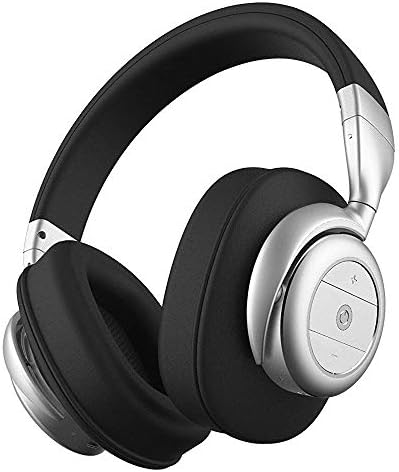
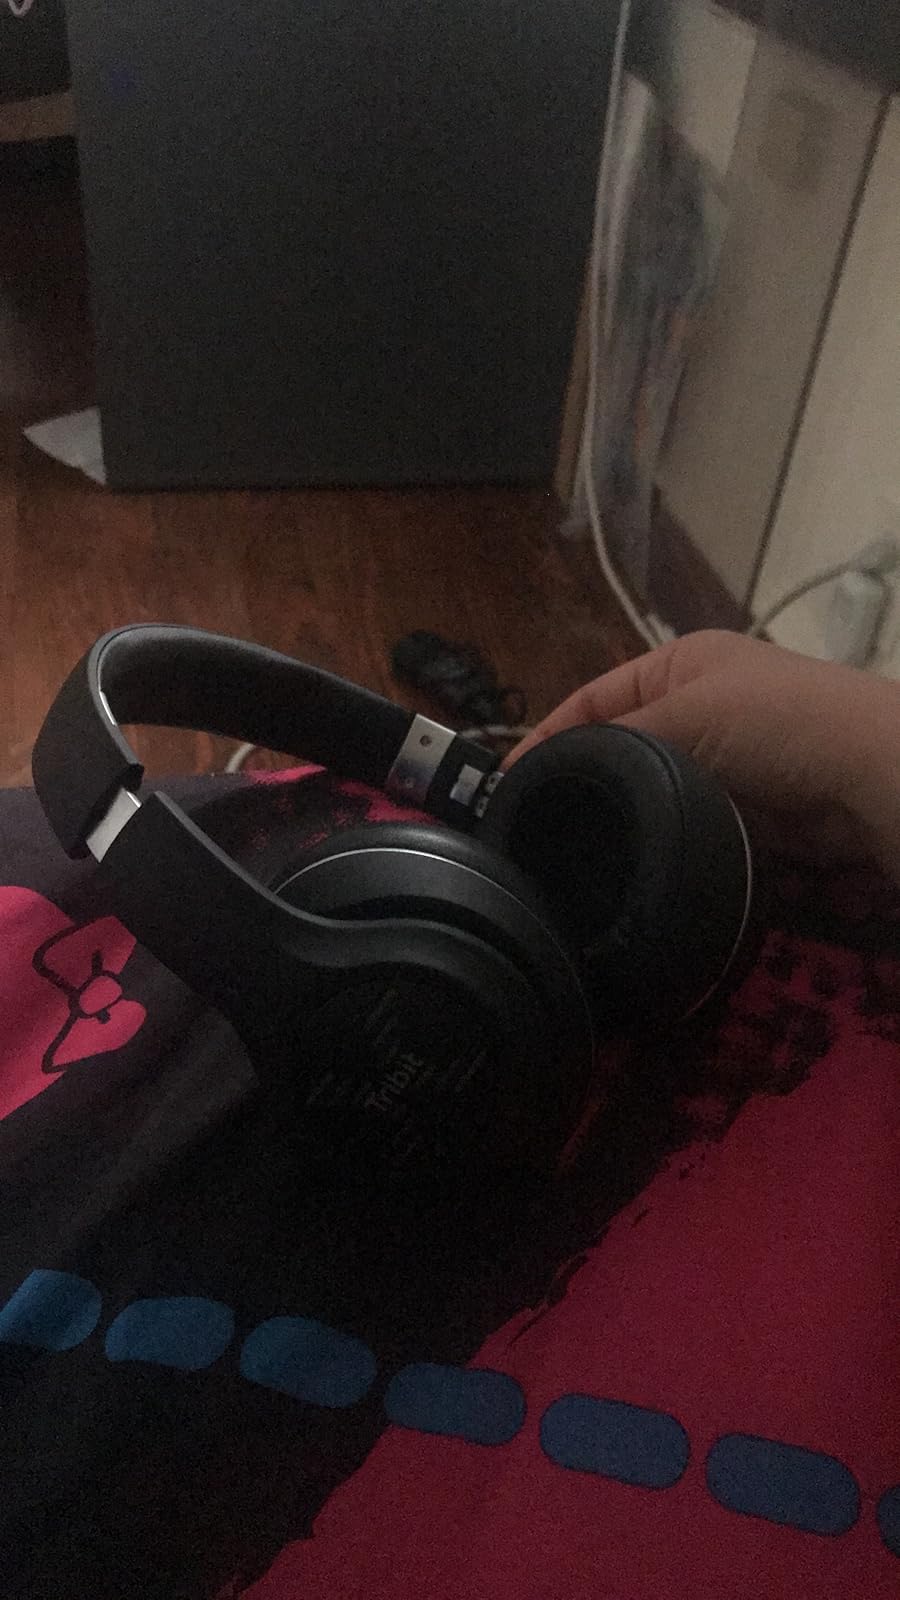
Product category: headphones
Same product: no